Vista House

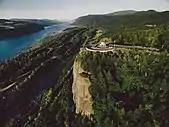
Aerial view of Vista House, Crown Point, and Columbia River

The Vista House was designed by Edgar M. Lazarus, a renowned Oregon architect. With its high-grade marble interior and brass fixtures, some Oregonians at the time derided it as the "$100,000 Outhouse" during its construction. The initial funds for the project, allocated by the public, had totaled $3,812.35. According to an itemized list published by the Oregon Historical Society, the building itself eventually cost approximately $70,000, with an additional $9,000 for the accompanying rock wall; $8,000 for paving and gradation; $6,000 to the architect; and $3,000 for other miscellaneous costs.